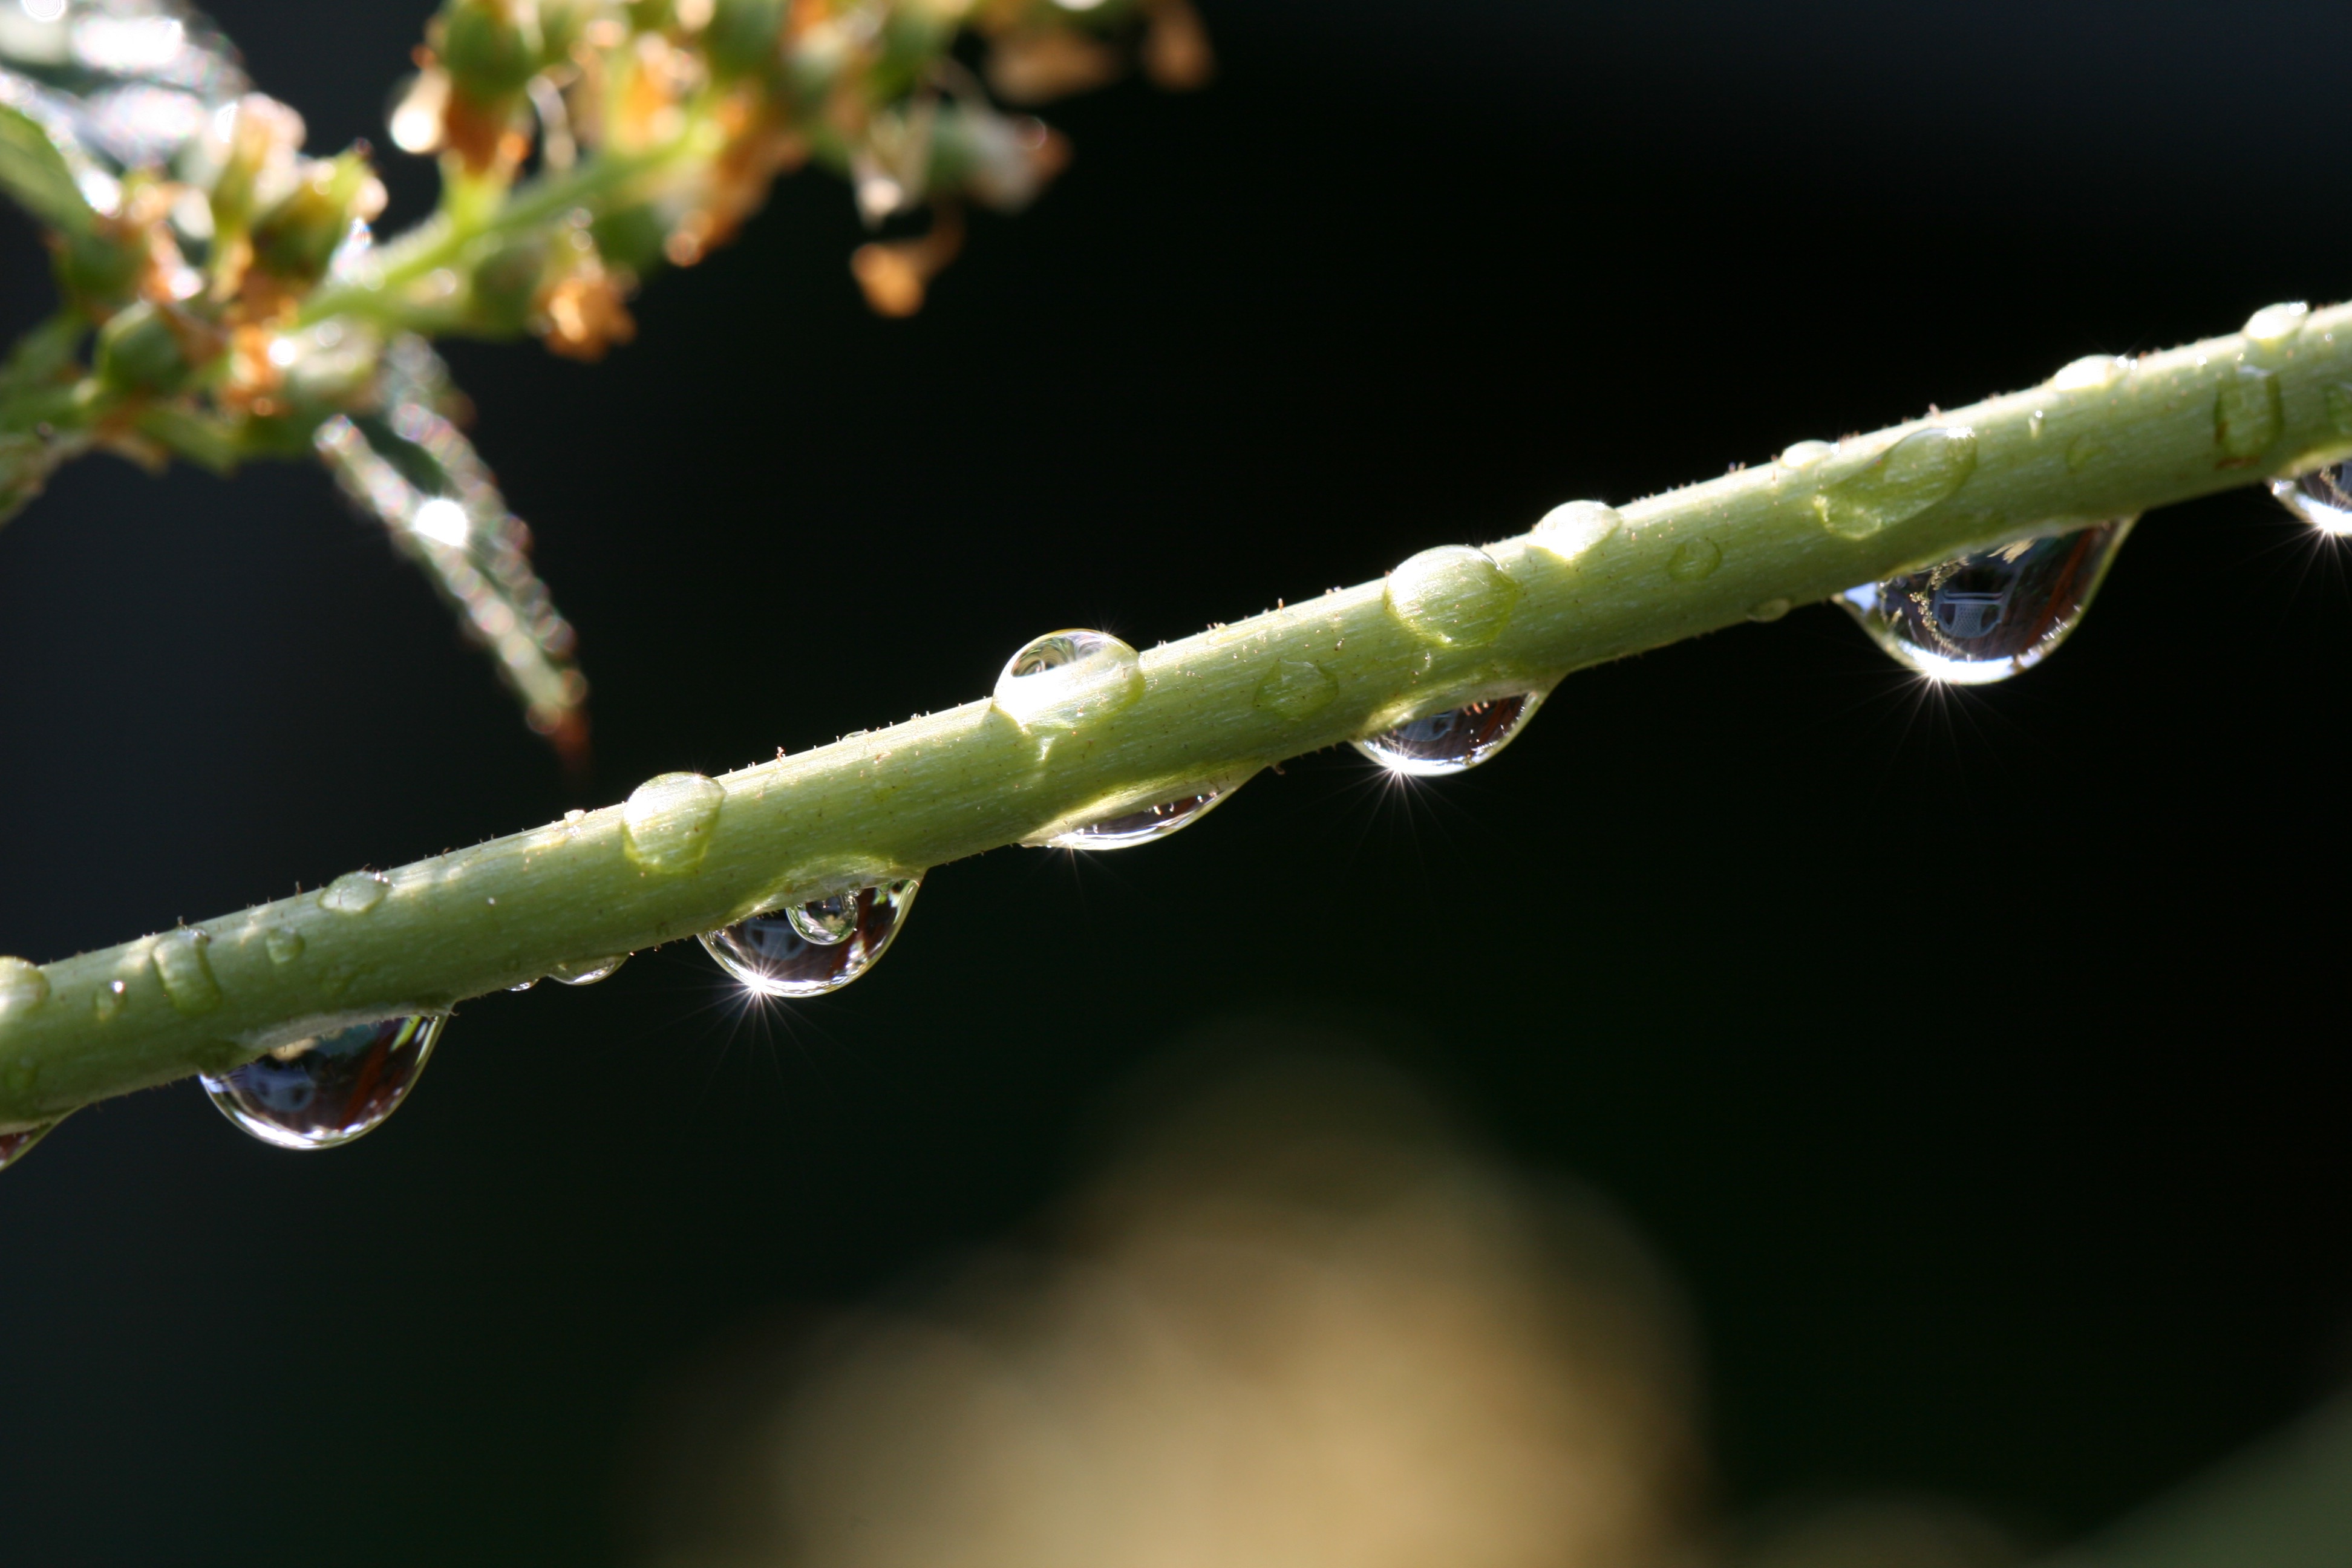
water, plant, liquid, branch, twig, fluid, terrestrial plant, tree, moisture, dew, drop, close up, flowering plant, macro photography, precipitation, plant stem, Solvent, annual plant, art, drizzle, liverwort